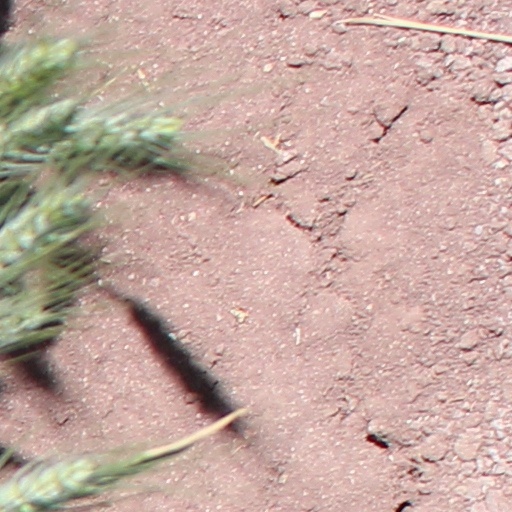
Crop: wheat